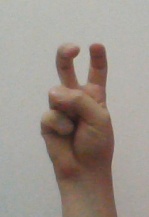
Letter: toot